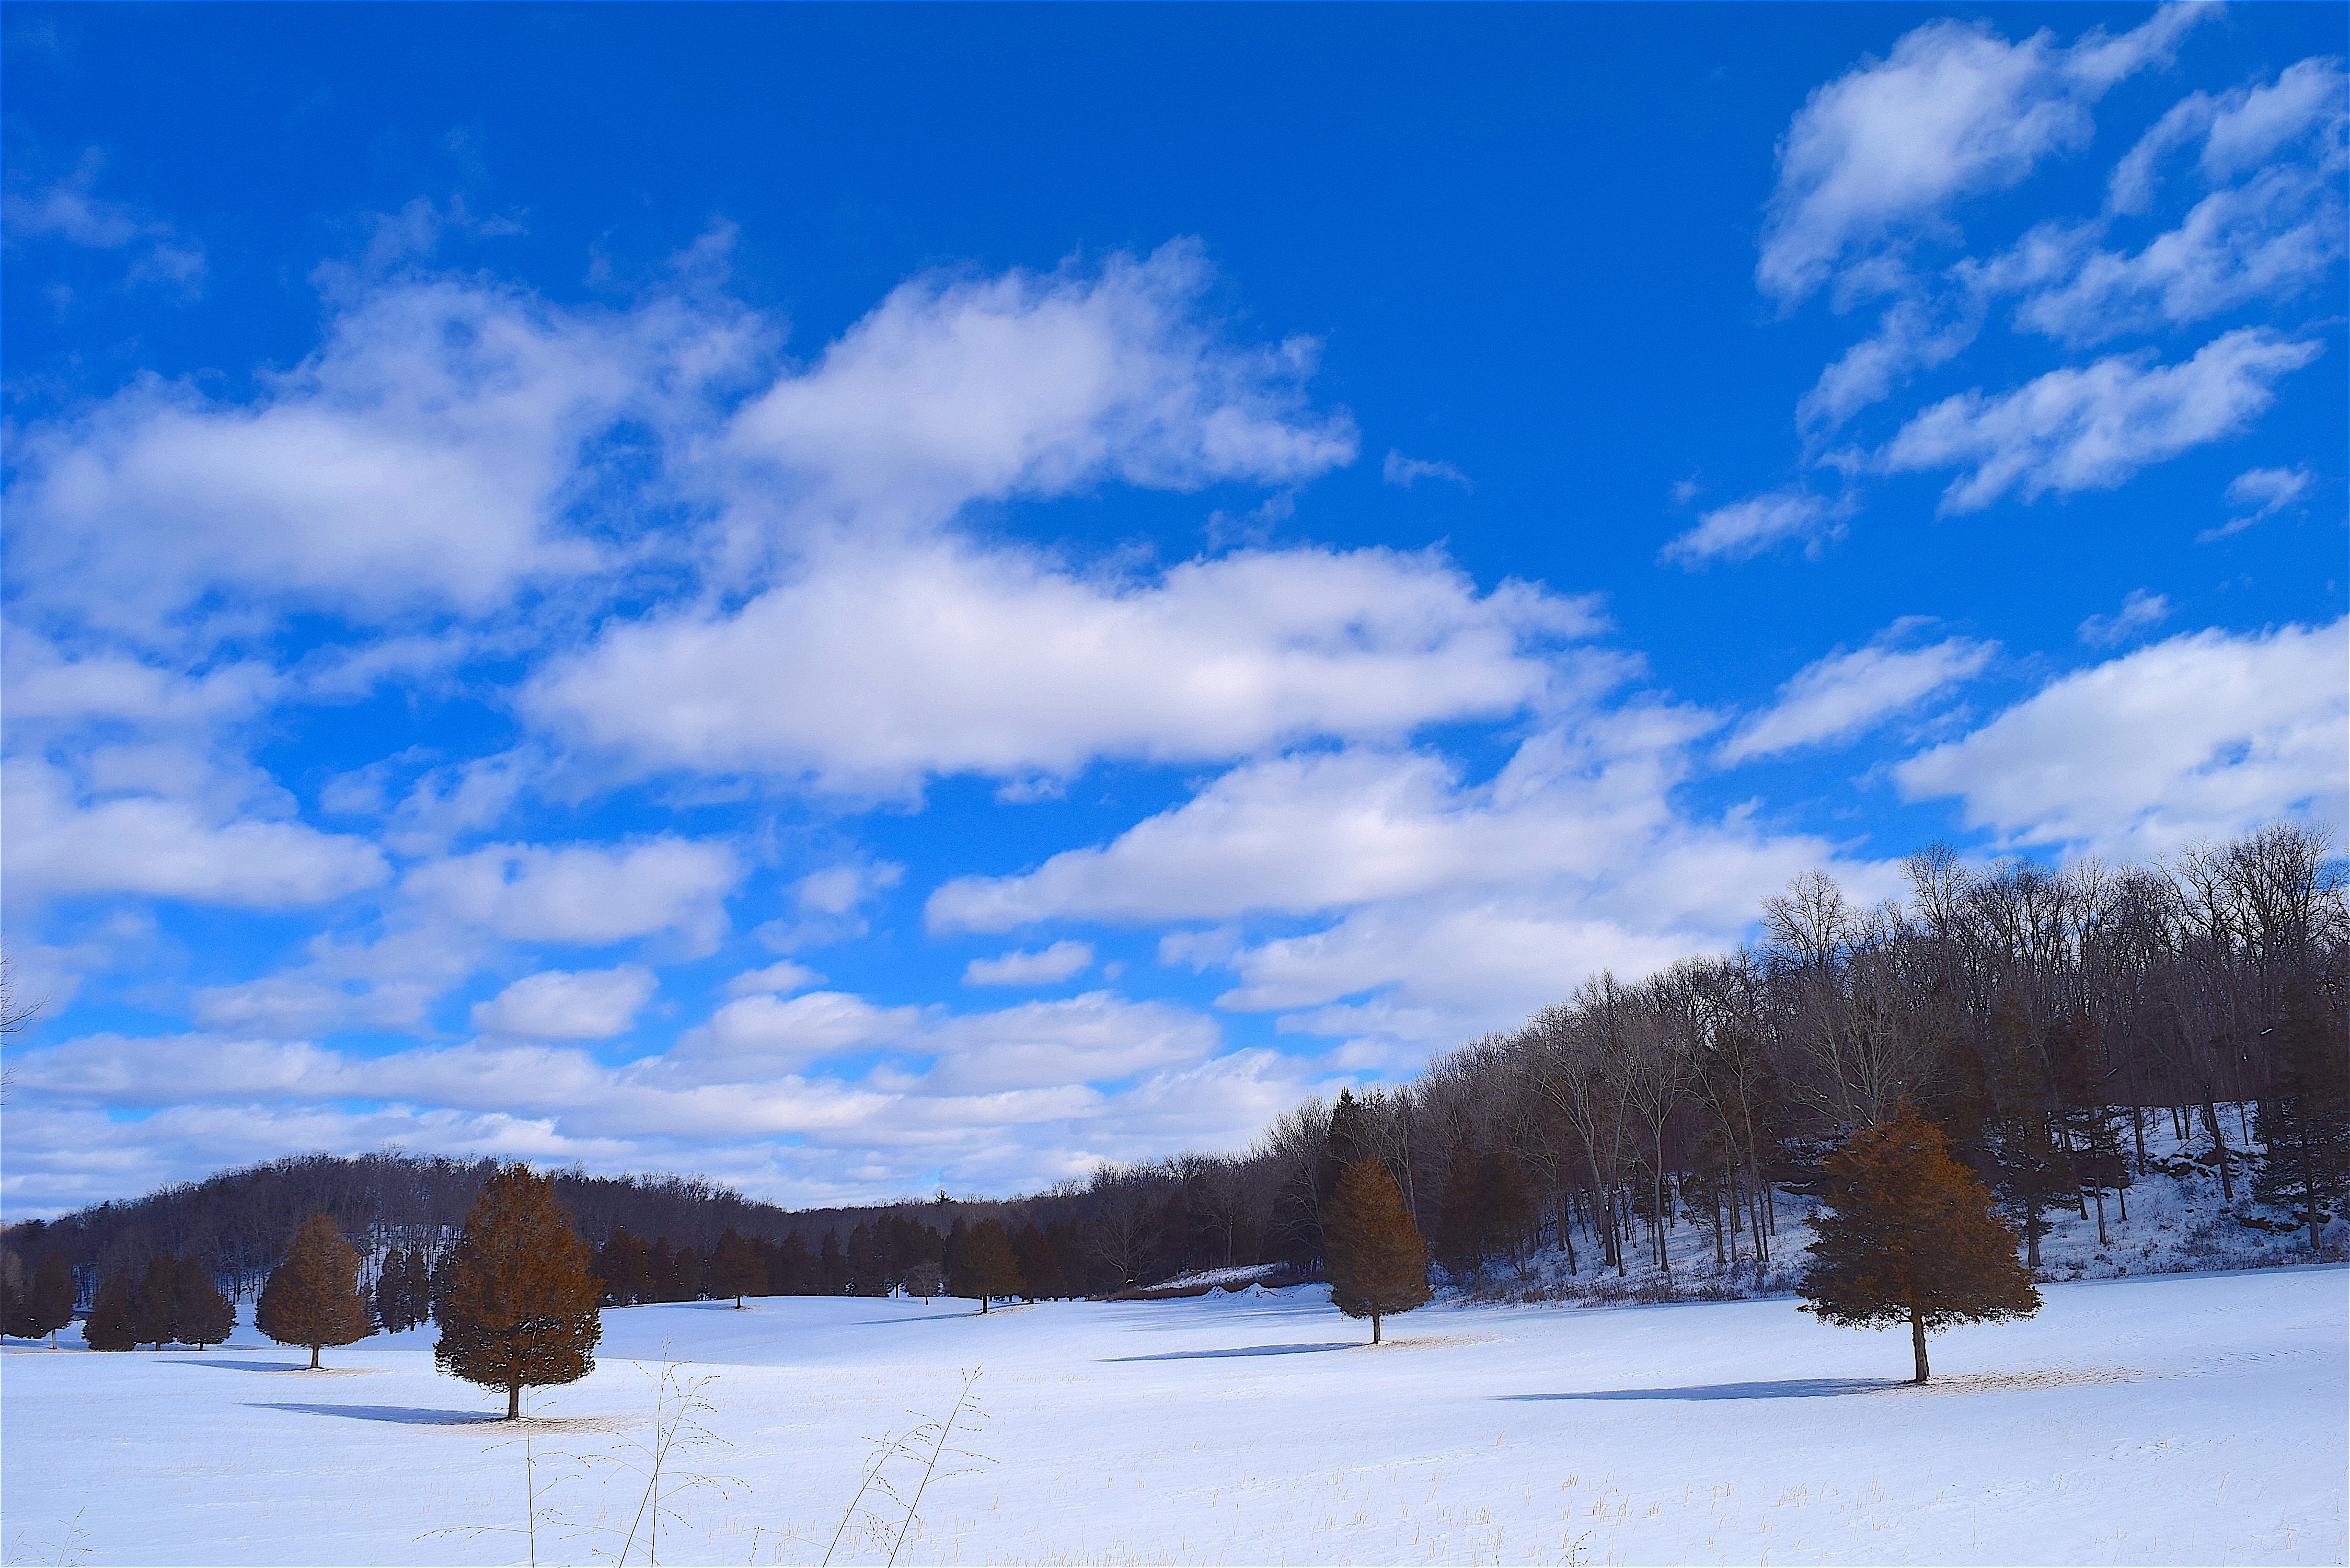
landscape, tree, nature, outdoor, open, mountain, snow, cold, winter, cloud, sky, white, field, frost, land, mountain range, country, rural, scenery, weather, blue, season, trees, day, scene, pine trees